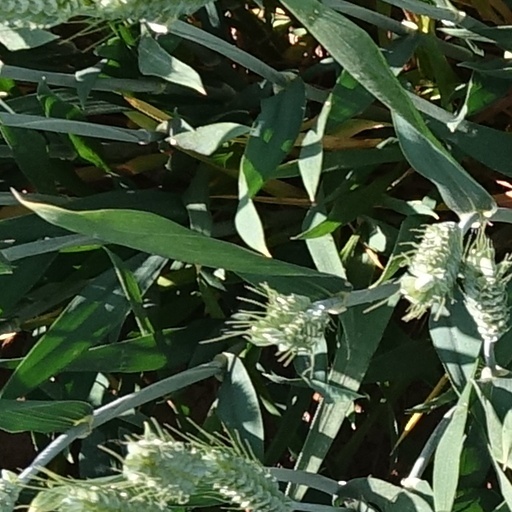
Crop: wheat